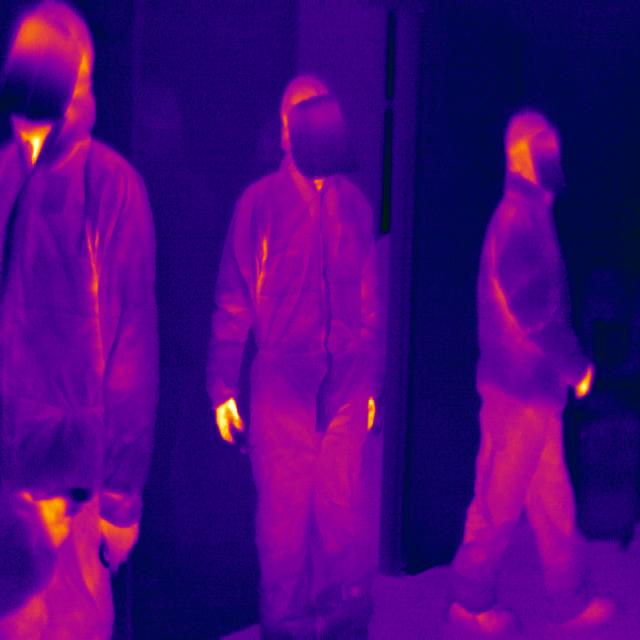
Detected objects:
label: person
label: person
label: person